Arthur Bignell

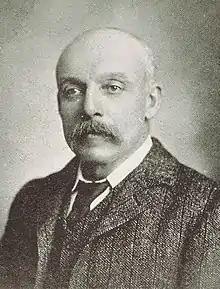
Arthur Bignell

Arthur Gorbell Bignell (1861 – 18 June 1944) was Mayor of Wanganui from 1904 to 1906, and a builder in Oamaru, the West Coast, Wanganui and the Rangitikei district.